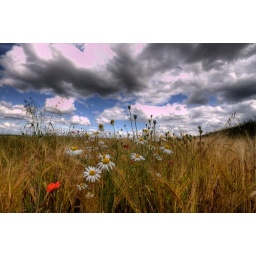
Wild flowers in a field of wheat